1949 United Kingdom local elections

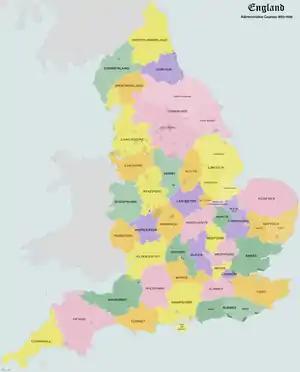
Map of County & Borough Councils in England

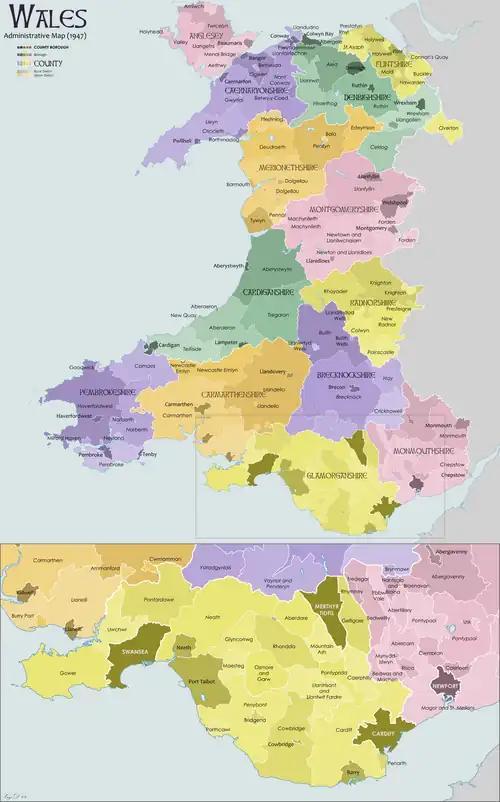
Map of Welsh local government divisions.

There were also local elections in urban district councils, rural district councils, Municipal boroughs in London and 392 cities and towns in England and Wales in May 1949. These showed a similar advance in Conservative support to that recorded in the County Council elections.